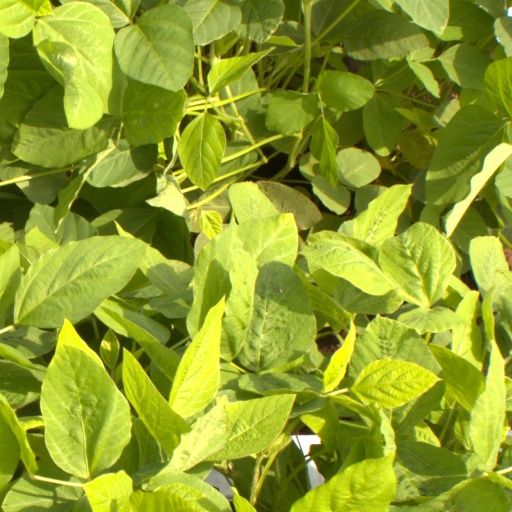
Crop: soybean